Forrest Craver

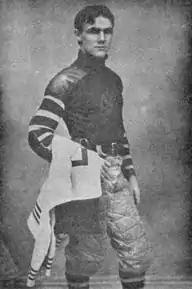

Forrest Eugene "Cap" Craver Sr. (September 24, 1875 – October 18, 1958) was an American college football player and coach and athletic director who helped to pioneer physical education programs at the collegiate level including the introduction of intramural sports.